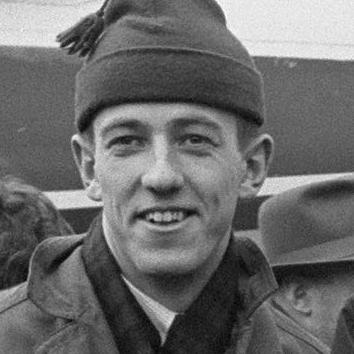
Age: 18